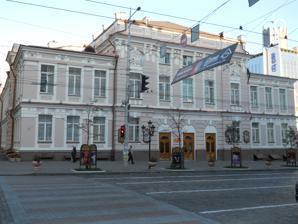
Building: Kyiv National Academic Theatre of Operetta
Country: Ukraine
Year built: 1934
Theatre in Kyiv, Ukraine Kyiv National Academic Theatre of Operetta The Kyiv National Theatre of Operetta ( Ukrainian : Київський національний академічний театр оперети ) is a theatre in Kyiv in Ukraine . It was founded in 1934. External links Kyiv Academic Operetta Theatre (Kyiv) v t e Theaters in Kyiv , Ukraine Kyiv Opera Ivan Franko National Academic Drama Theater Lesya Ukrainka National Academic Theater Kyiv Academic Puppet Theatre Kyiv Circus Kyiv Academic Theatre of Ukrainian Folklore Kyiv National Academic Molodyy Theatre Kyiv Municipal Opera and Ballet for Young Audiences Kyiv National Academic Theatre of Drama and Comedy Kyiv National Theatre of Operetta Kyiv Modern-Ballet v t e State Theatres of Ukraine National Kyiv Ivan Franko Drama Theatre Lesya Ukrainka Theater Taras Shevchenko Theatre of Opera and Ballet Theatre of Operetta Lviv Maria Zankovetska Ukrainian Drama Theatre Solomiya Krushelnytska Theatre of Opera and Ballet Donetsk Anatoliy Solovyanenko Theatre of Opera and Ballet Ukrainian Music and Drama Theatre Odesa Odesa Theatre of Opera and Ballet Dnipro Taras Shevchenko Dnipro Academic Ukrainian Music and Drama Theatre Dnipro Academic Drama and Comedy Theatre Dnipro Opera and Ballet Theatre Dnipro State Circus Kyiv Theatre of Drama and Comedy on the left-bank of Dnieper Kyiv National Academic Molodyy Theatre Theatre of Ukrainian Folklore "Berehynia" Puppet Theatre Theatre of Opera and Ballet for Children and Youth Kyiv Modern-Ballet 50°26′1″N 30°30′59″E / 50.43361°N 30.51639°E / 50.43361; 30.51639 Authority control databases : Geographic EUTA theatre This article about an opera house or structure is a stub . You can help Wikipedia by expanding it . v t e This article about a Ukrainian building or structure is a stub . You can help Wikipedia by expanding it . v t e